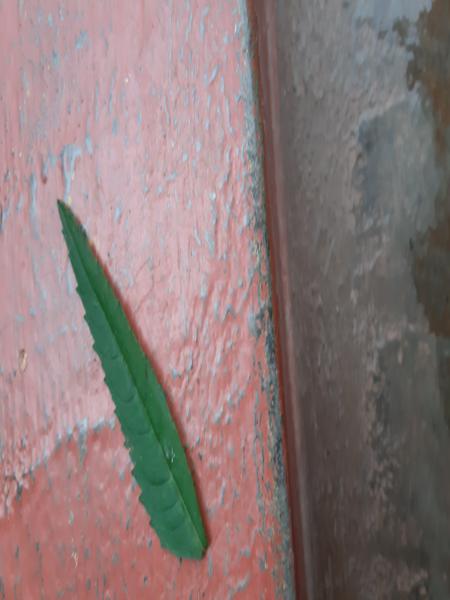
Plant: Marigold